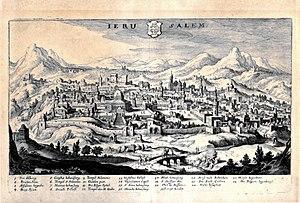
Vassili Iakovlevitch Garara, né à Ples, mort après 1634 à Moscou est un marchand russe, pèlerin en Terre Sainte et voyageur.